Suleiman al-Halabi

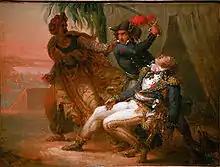
French artist's impression of al-Halabi killing Kléber, by Antoine-Jean Gros.

While in Jerusalem, he met two intelligence officers of the Ottoman Empire. The two officers requested al-Halabi assassinate military officer Jean-Baptiste Kléber, who commanded the French occupational forces in Egypt after Napoleon had returned to France in 1799. Accepting the task, he joined a trade caravan and arrived in Cairo twenty days later. Acquiring a twenty-inch long dagger made in Giza, al-Halabi monitored Kléber's residence in Cairo for approximately one month before making his move. He explained his plans to four Syrian scholars at the mosque he was staying at, who unsuccessfully attempted to dissuade al-Halabi from carrying out the assassination.